Claudio Petruccioli

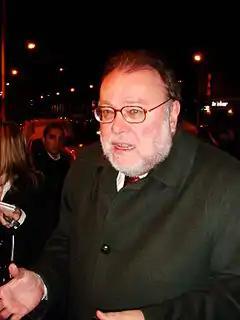
Claudio Petruccioli.

Claudio Petruccioli (born 22 March 1941) is an Italian politician and journalist. A member of the Italian Communist Party ("Partito Comunista Italiano", or PCI) until 1991, he has been president of Italian state-owned network, RAI, from 2005 to 2009.